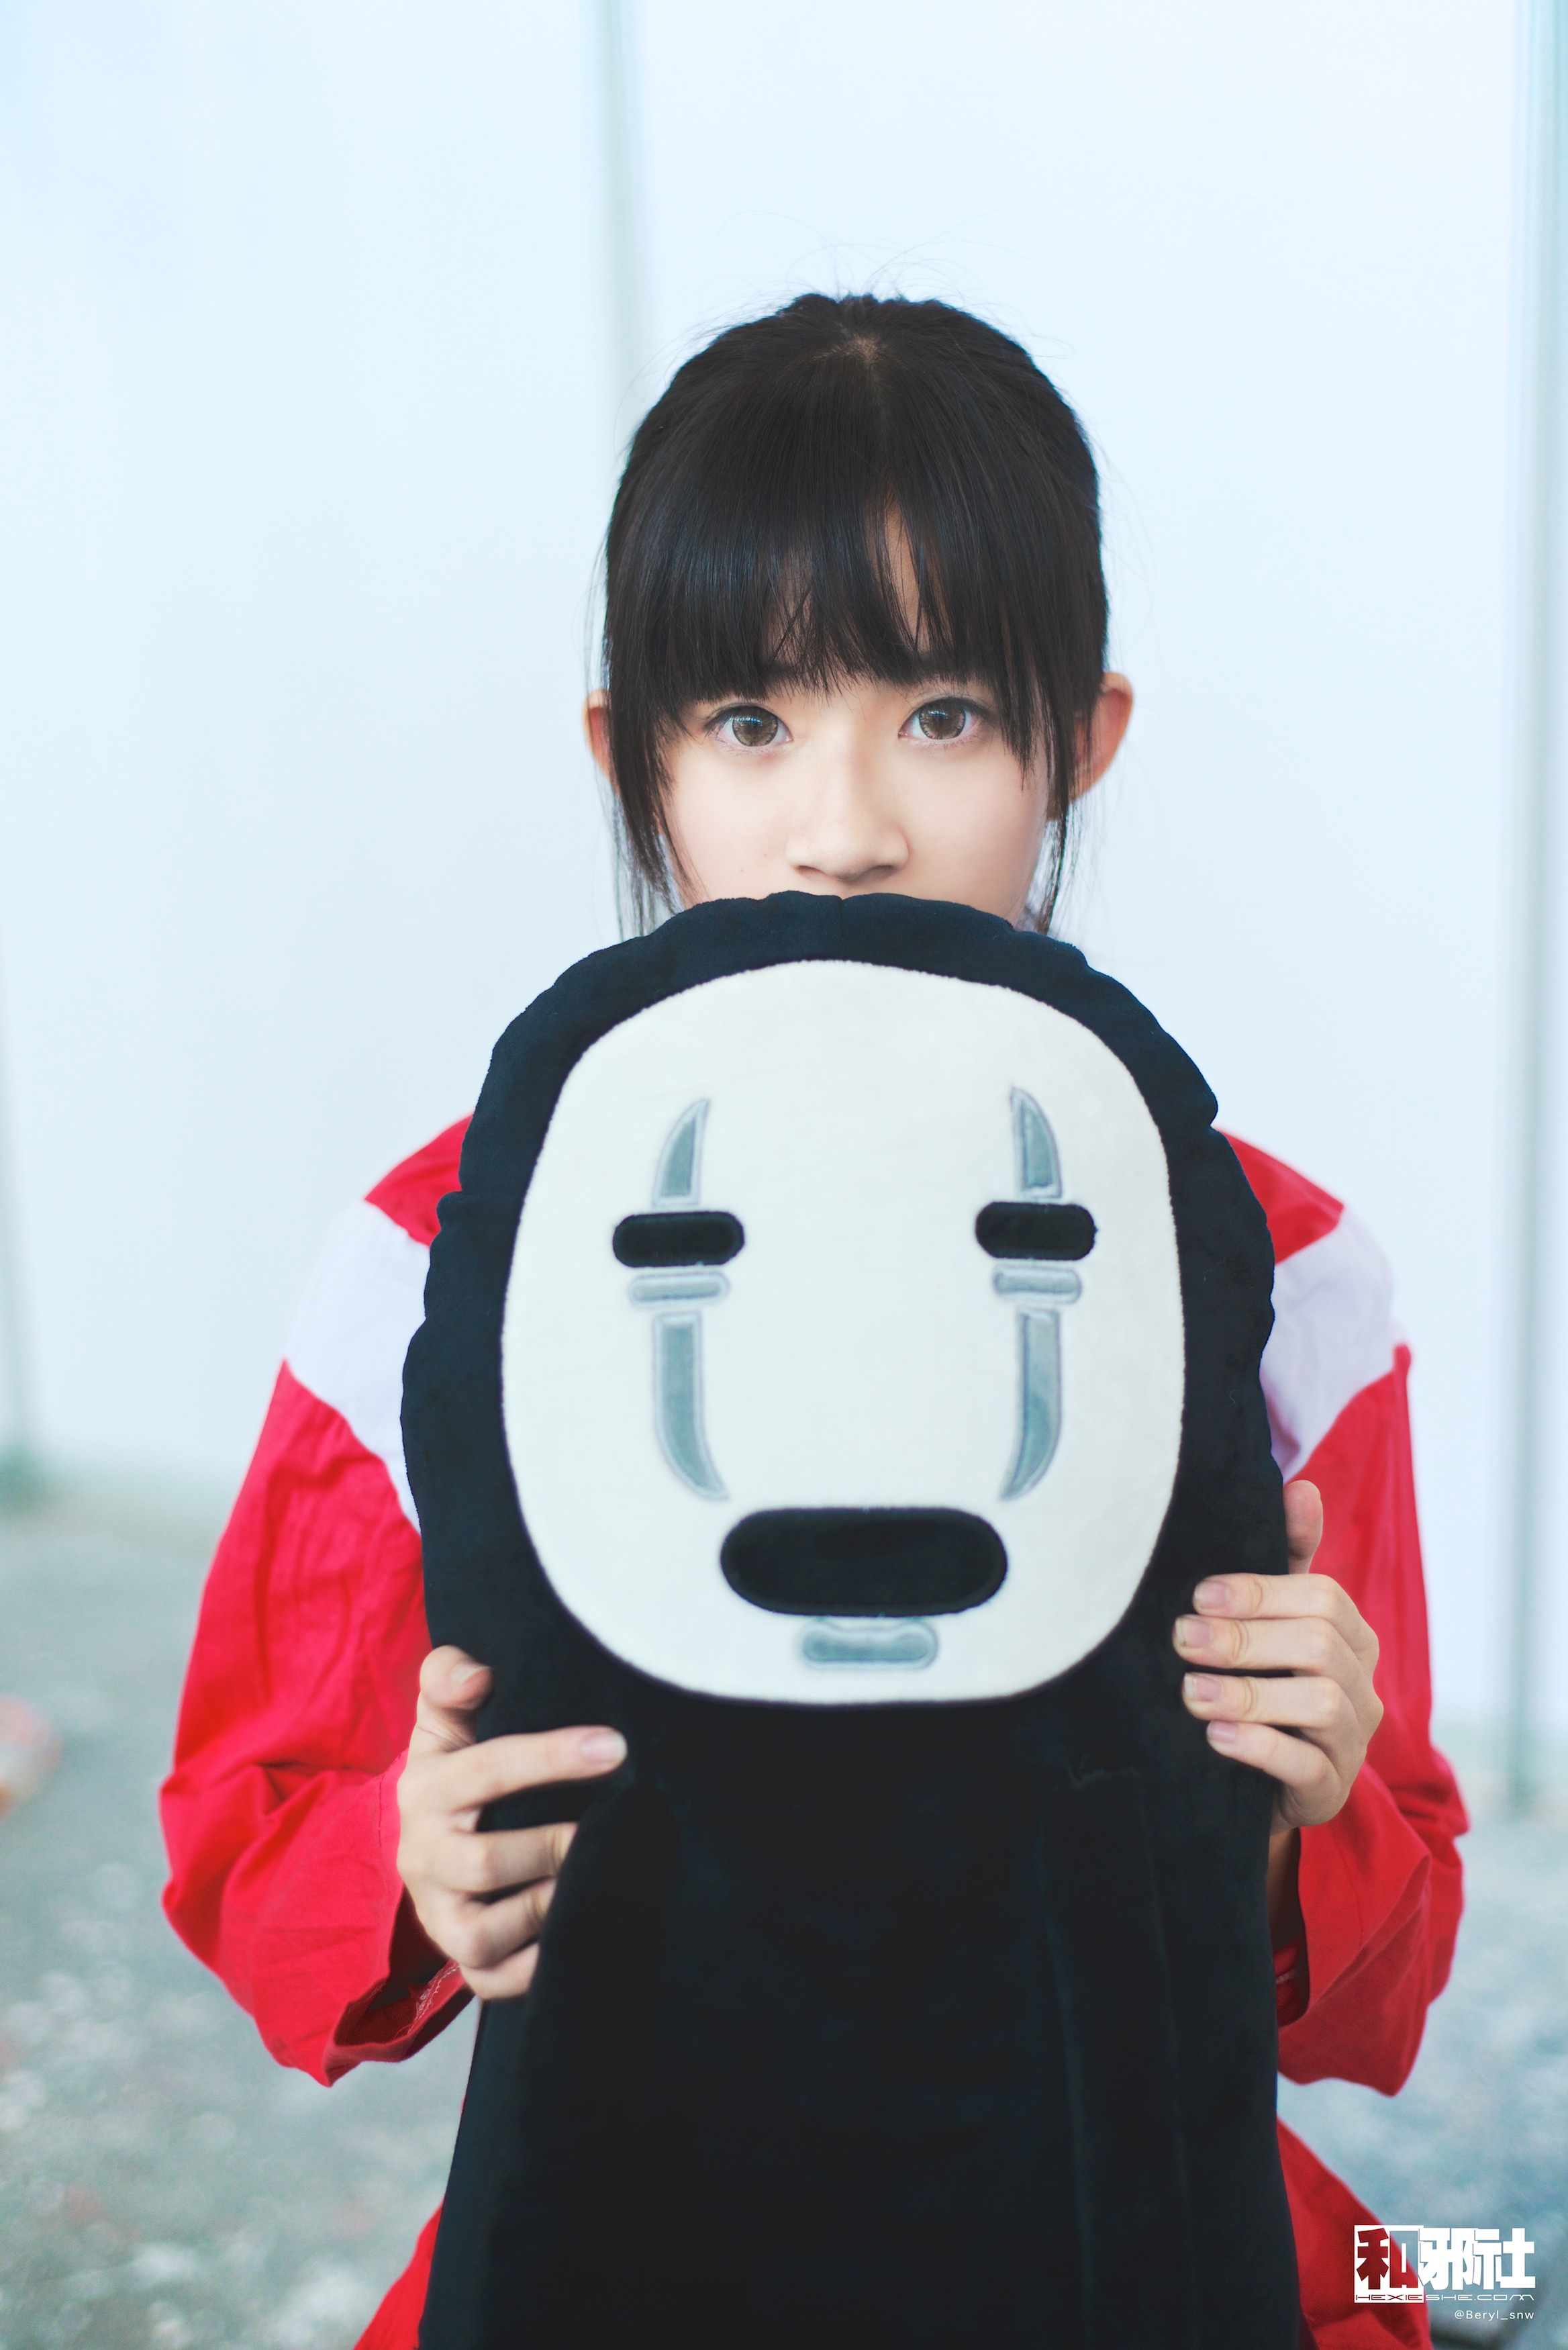
girl, cute, summer, red, child, nikon, clothing, cosplay, 2014, 50mm, canton, costume, china, afnikkor50mmf18d, anime, comic, comiccon, guangzhou, anijoy